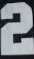
Number: 2